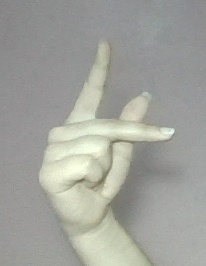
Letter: dha